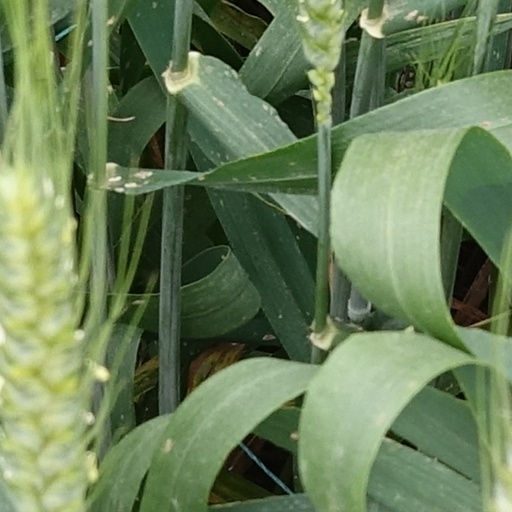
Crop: wheat